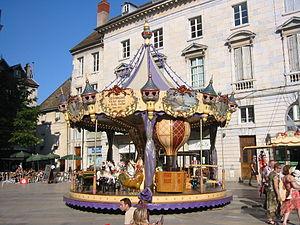
La place du 8-Septembre est une place du centre-ville de Besançon. Elle est l'une des plus vieilles et des plus importantes places de la ville, tenant un rôle central dans l'organisation routière du centre historique.